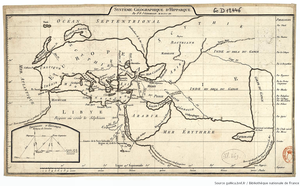
Carte d'Hipparque, vers 150 av. J.-C.
Albion est l'ancien nom de la Grande-Bretagne. Albion est le dieu tutélaire original de la Grande-Bretagne. C'est un Géant, fils de Poséidon et frère d'Atlas. Il a aidé Atlas et Iberius à barrer à Hercule l'accès à l'Occident.
Un gnomon est un instrument astronomique qui visualise par son ombre les déplacements du Soleil sur la voûte céleste.